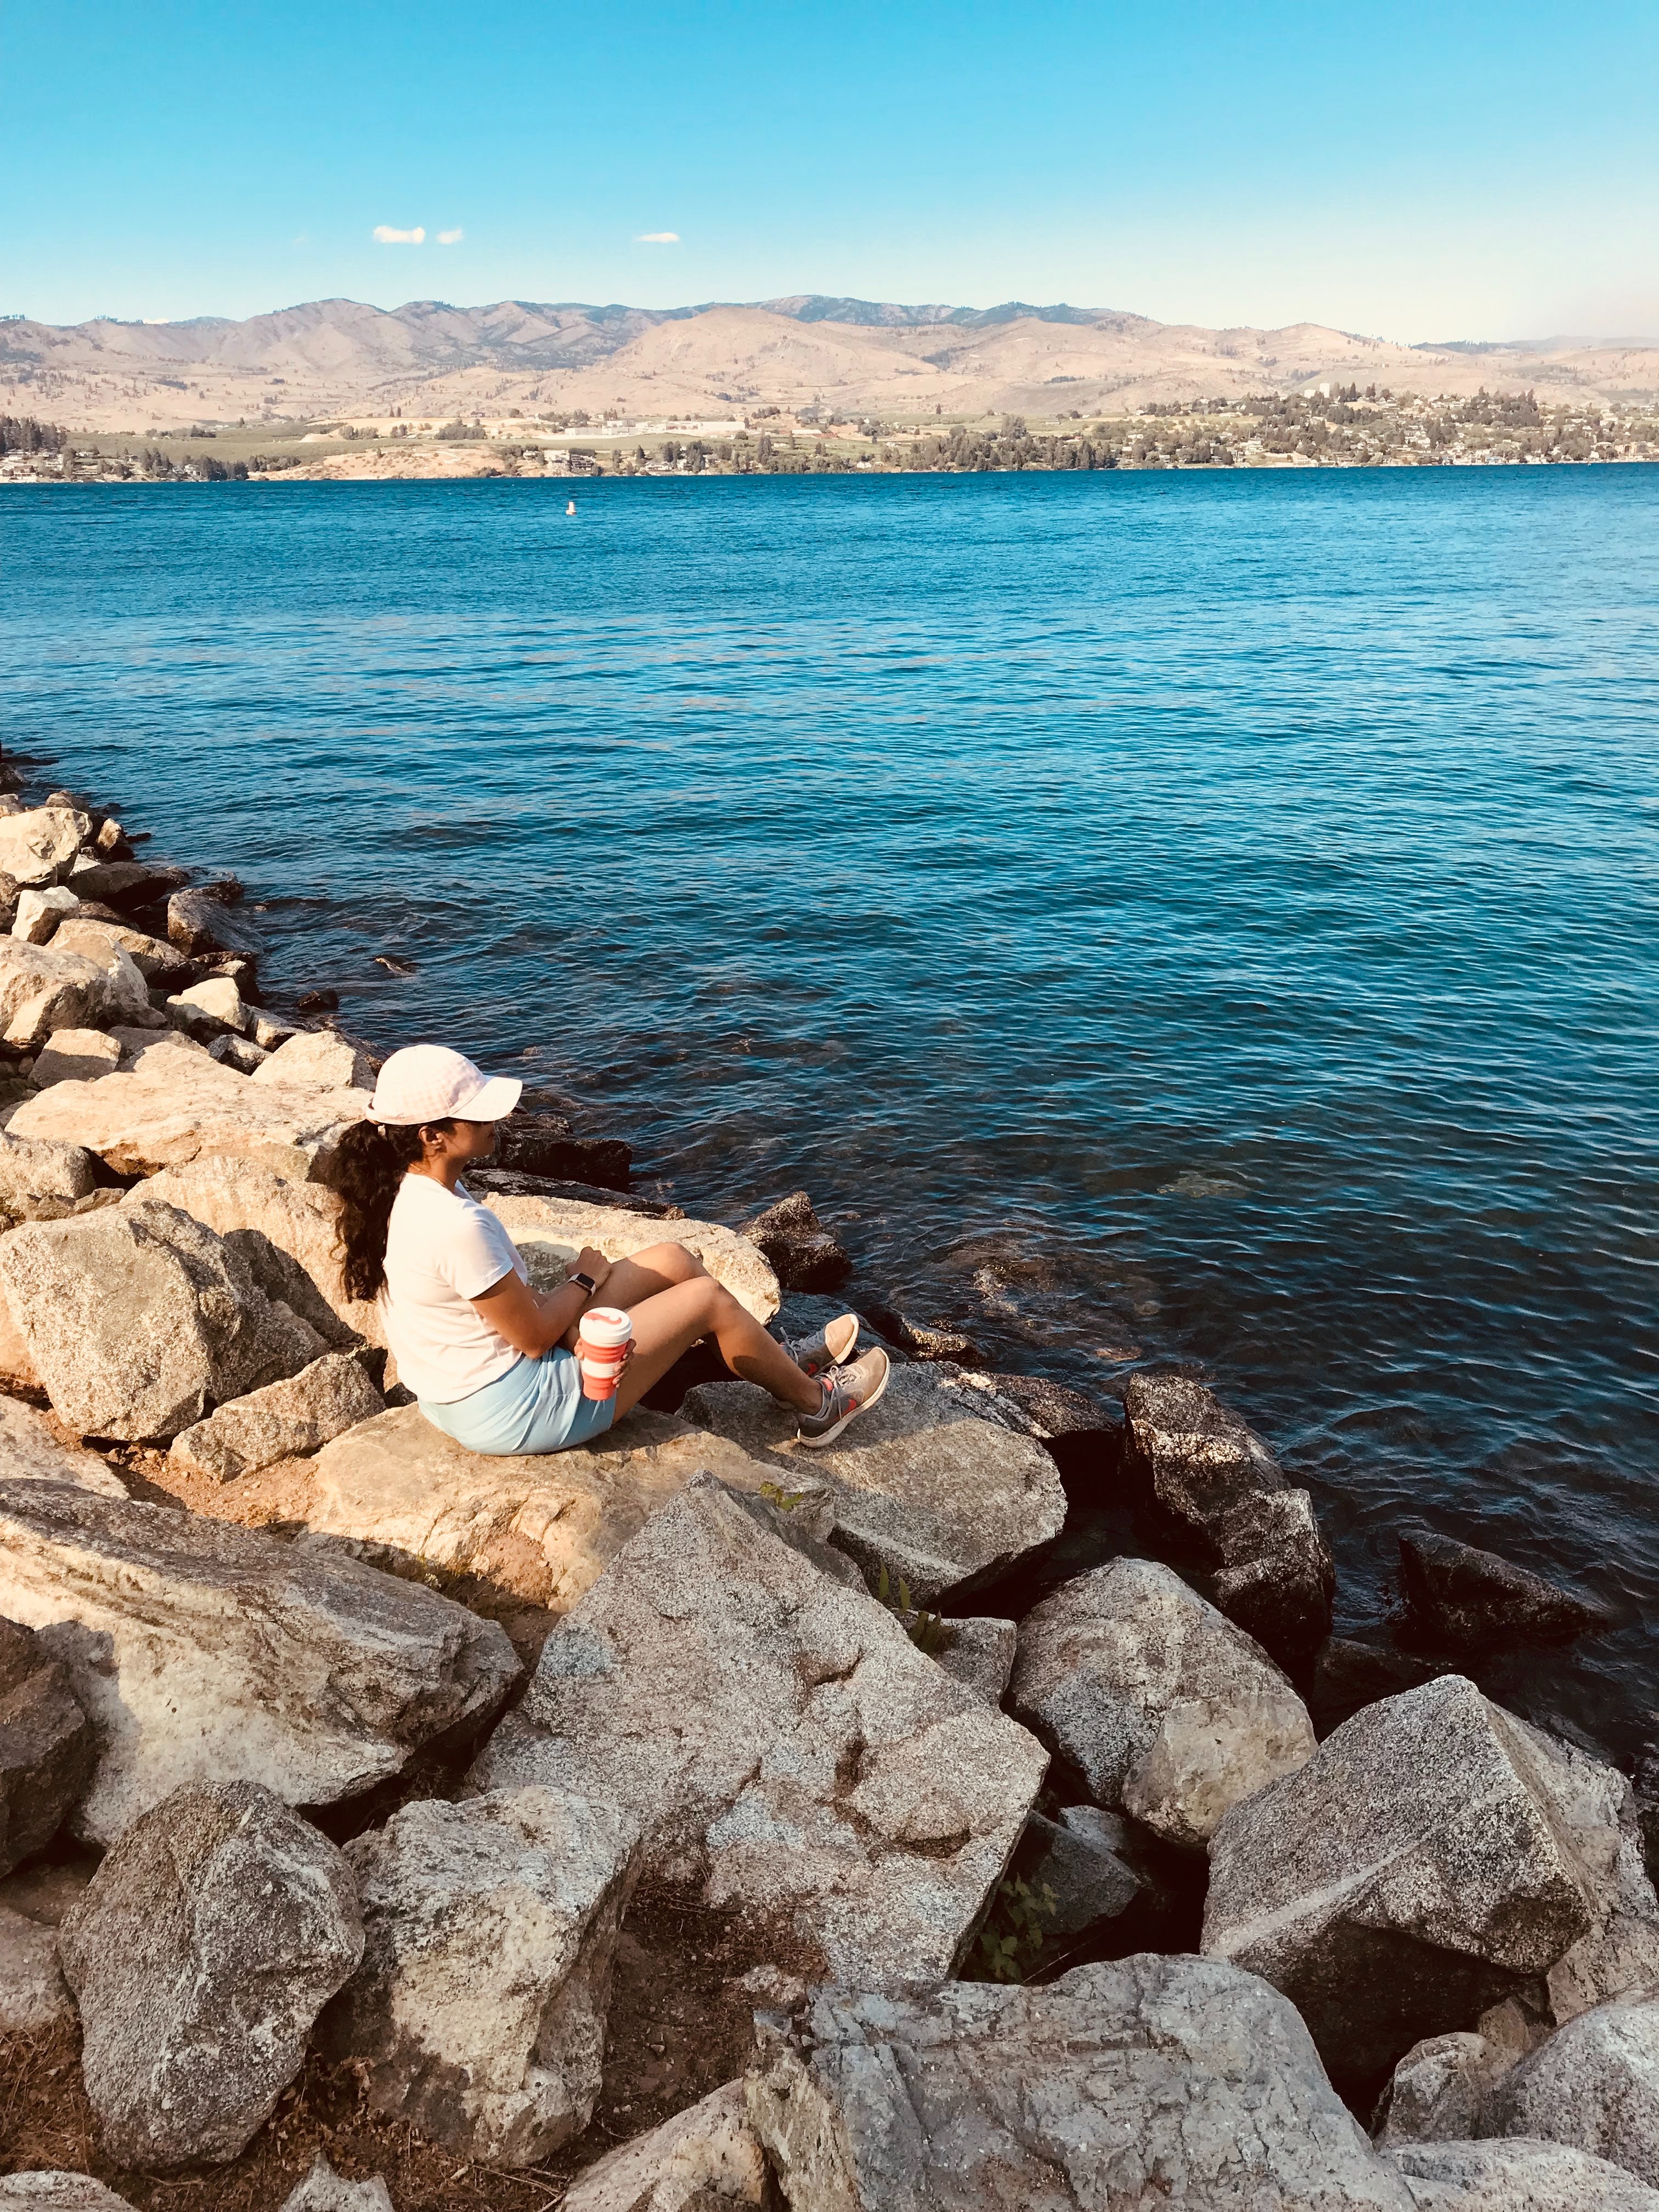
sea, sky, rock, water, shore, coast, horizon, mountain, vacation, tourism, ocean, cloud, lake, cliff, landscape, beach